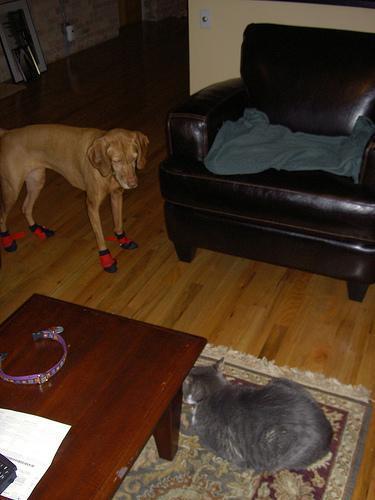
vizsla